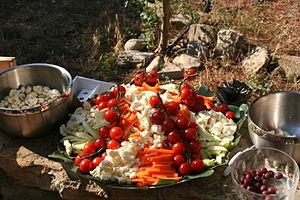
Crudités en Provence
Un légume est la plante ou une partie comestible d'une espèce potagère. Cette définition, reprise par la plupart des dictionnaires de langue française, doit être étendue aux champignons comestibles, dont certains sont cultivés et à certaines algues, dont la consommation est la plus développée en Extrême-Orient. Cette partie peut être une racine, un tubercule, un bulbe, une jeune pousse, une pseudo-tige, un pétiole, un ensemble de feuilles, une fleur, un fruit, ou une graine …